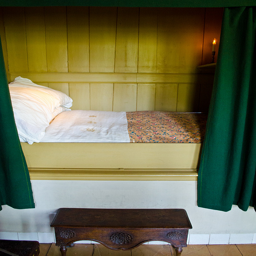
A small bed with a foot stool and curtains.
There is a small bed behind green curtains.
a small bed that has some curtains near by
There is a bed with a bench in front of it.
A bed with a wooden step, canopy and green curtains.